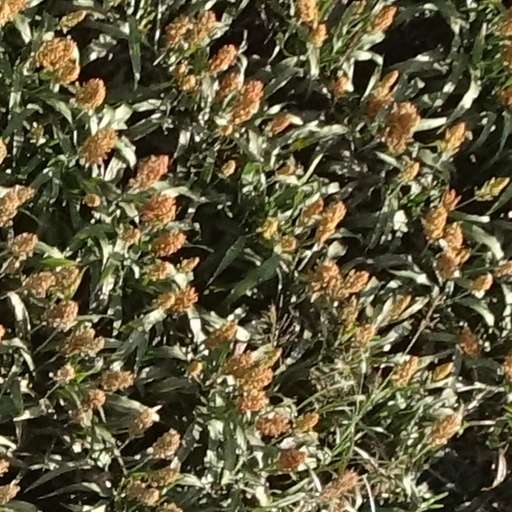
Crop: sorghum